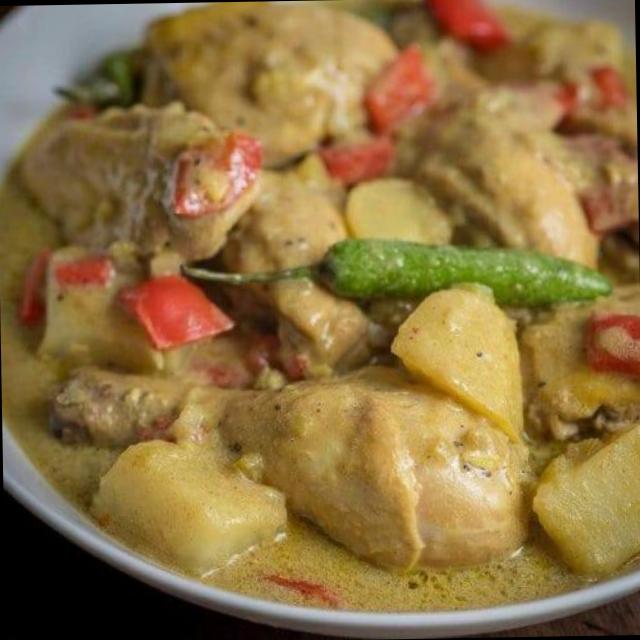
Dish: chicken_curry